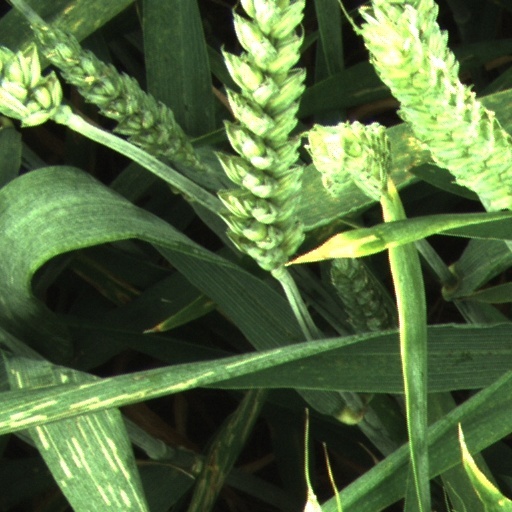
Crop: wheat